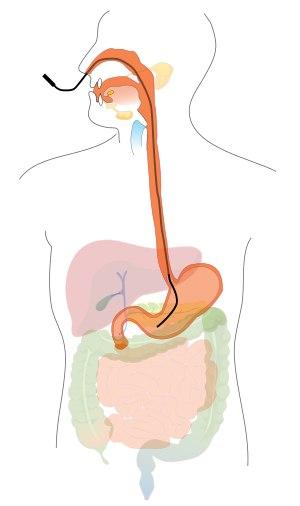
Le sondage naso-gastrique désigne un protocole de soins consistant en l'introduction d'une sonde par les voies naturelles hautes pour généralement atteindre la cavité de l'estomac. La sonde insérée peut être une sonde à canal unique ou double, de différentes formes ou diamètres, lestée en son extrémité ou non, ou encore un dispositif d'exploration, telle qu'une sonde d'endoscopie ou d'analyse. La sonde à canal permet l'administration de fluides plus directement dans l'estomac, ou sa vidange.